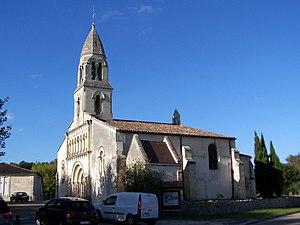
Église Saint-Michel de Beautiran (Gironde, France)
Beautiran est une commune du Sud-Ouest de la France, située dans le département de la Gironde, en région Nouvelle-Aquitaine.